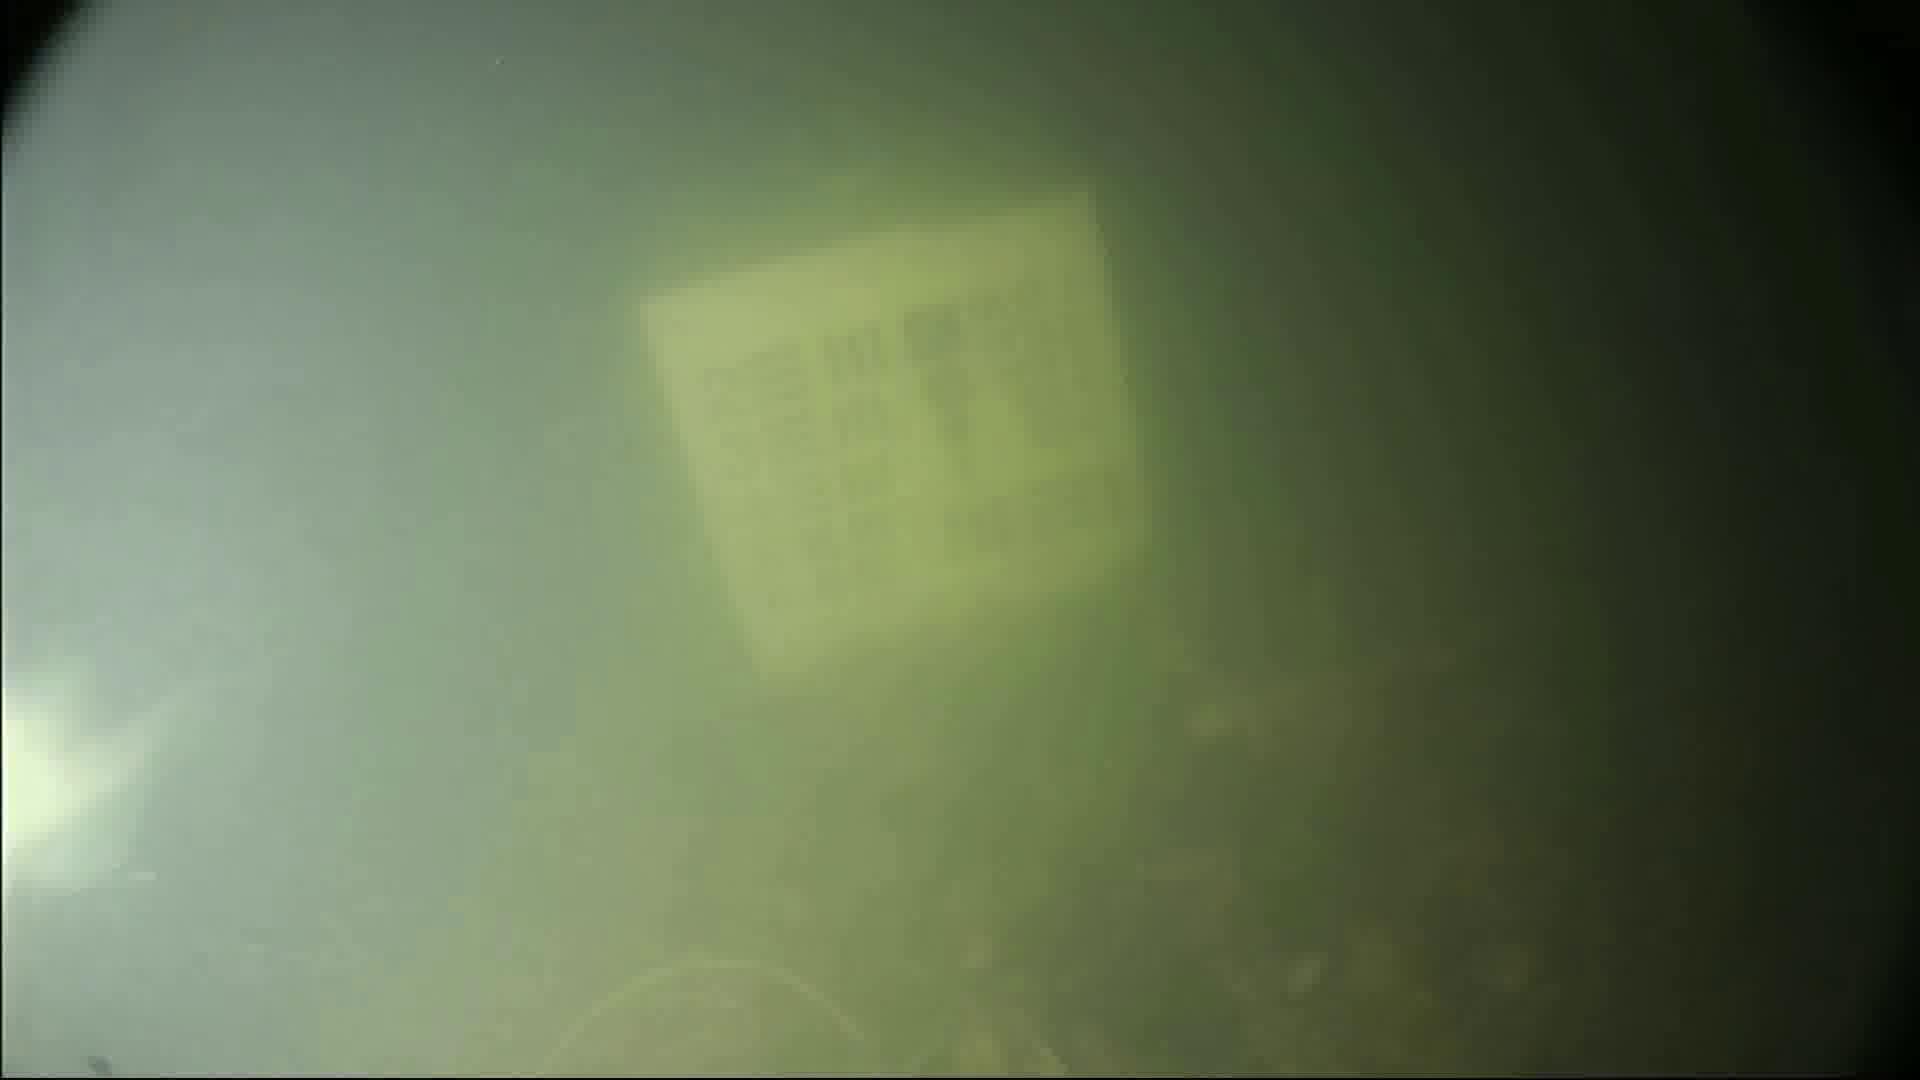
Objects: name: fish